Describe the emotion expressed in this image:  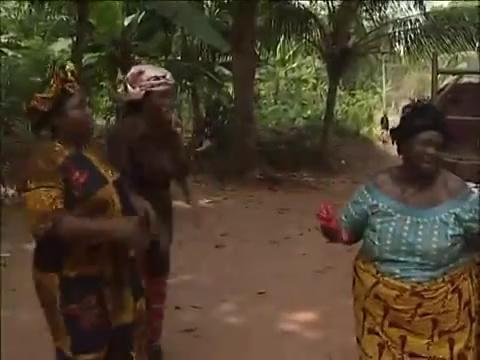
This person displays Fear, valence and arousal with high intensity.